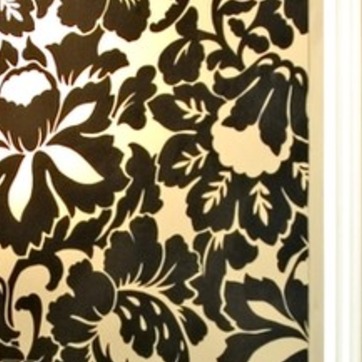
Material: wallpaper